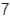
Number: 7